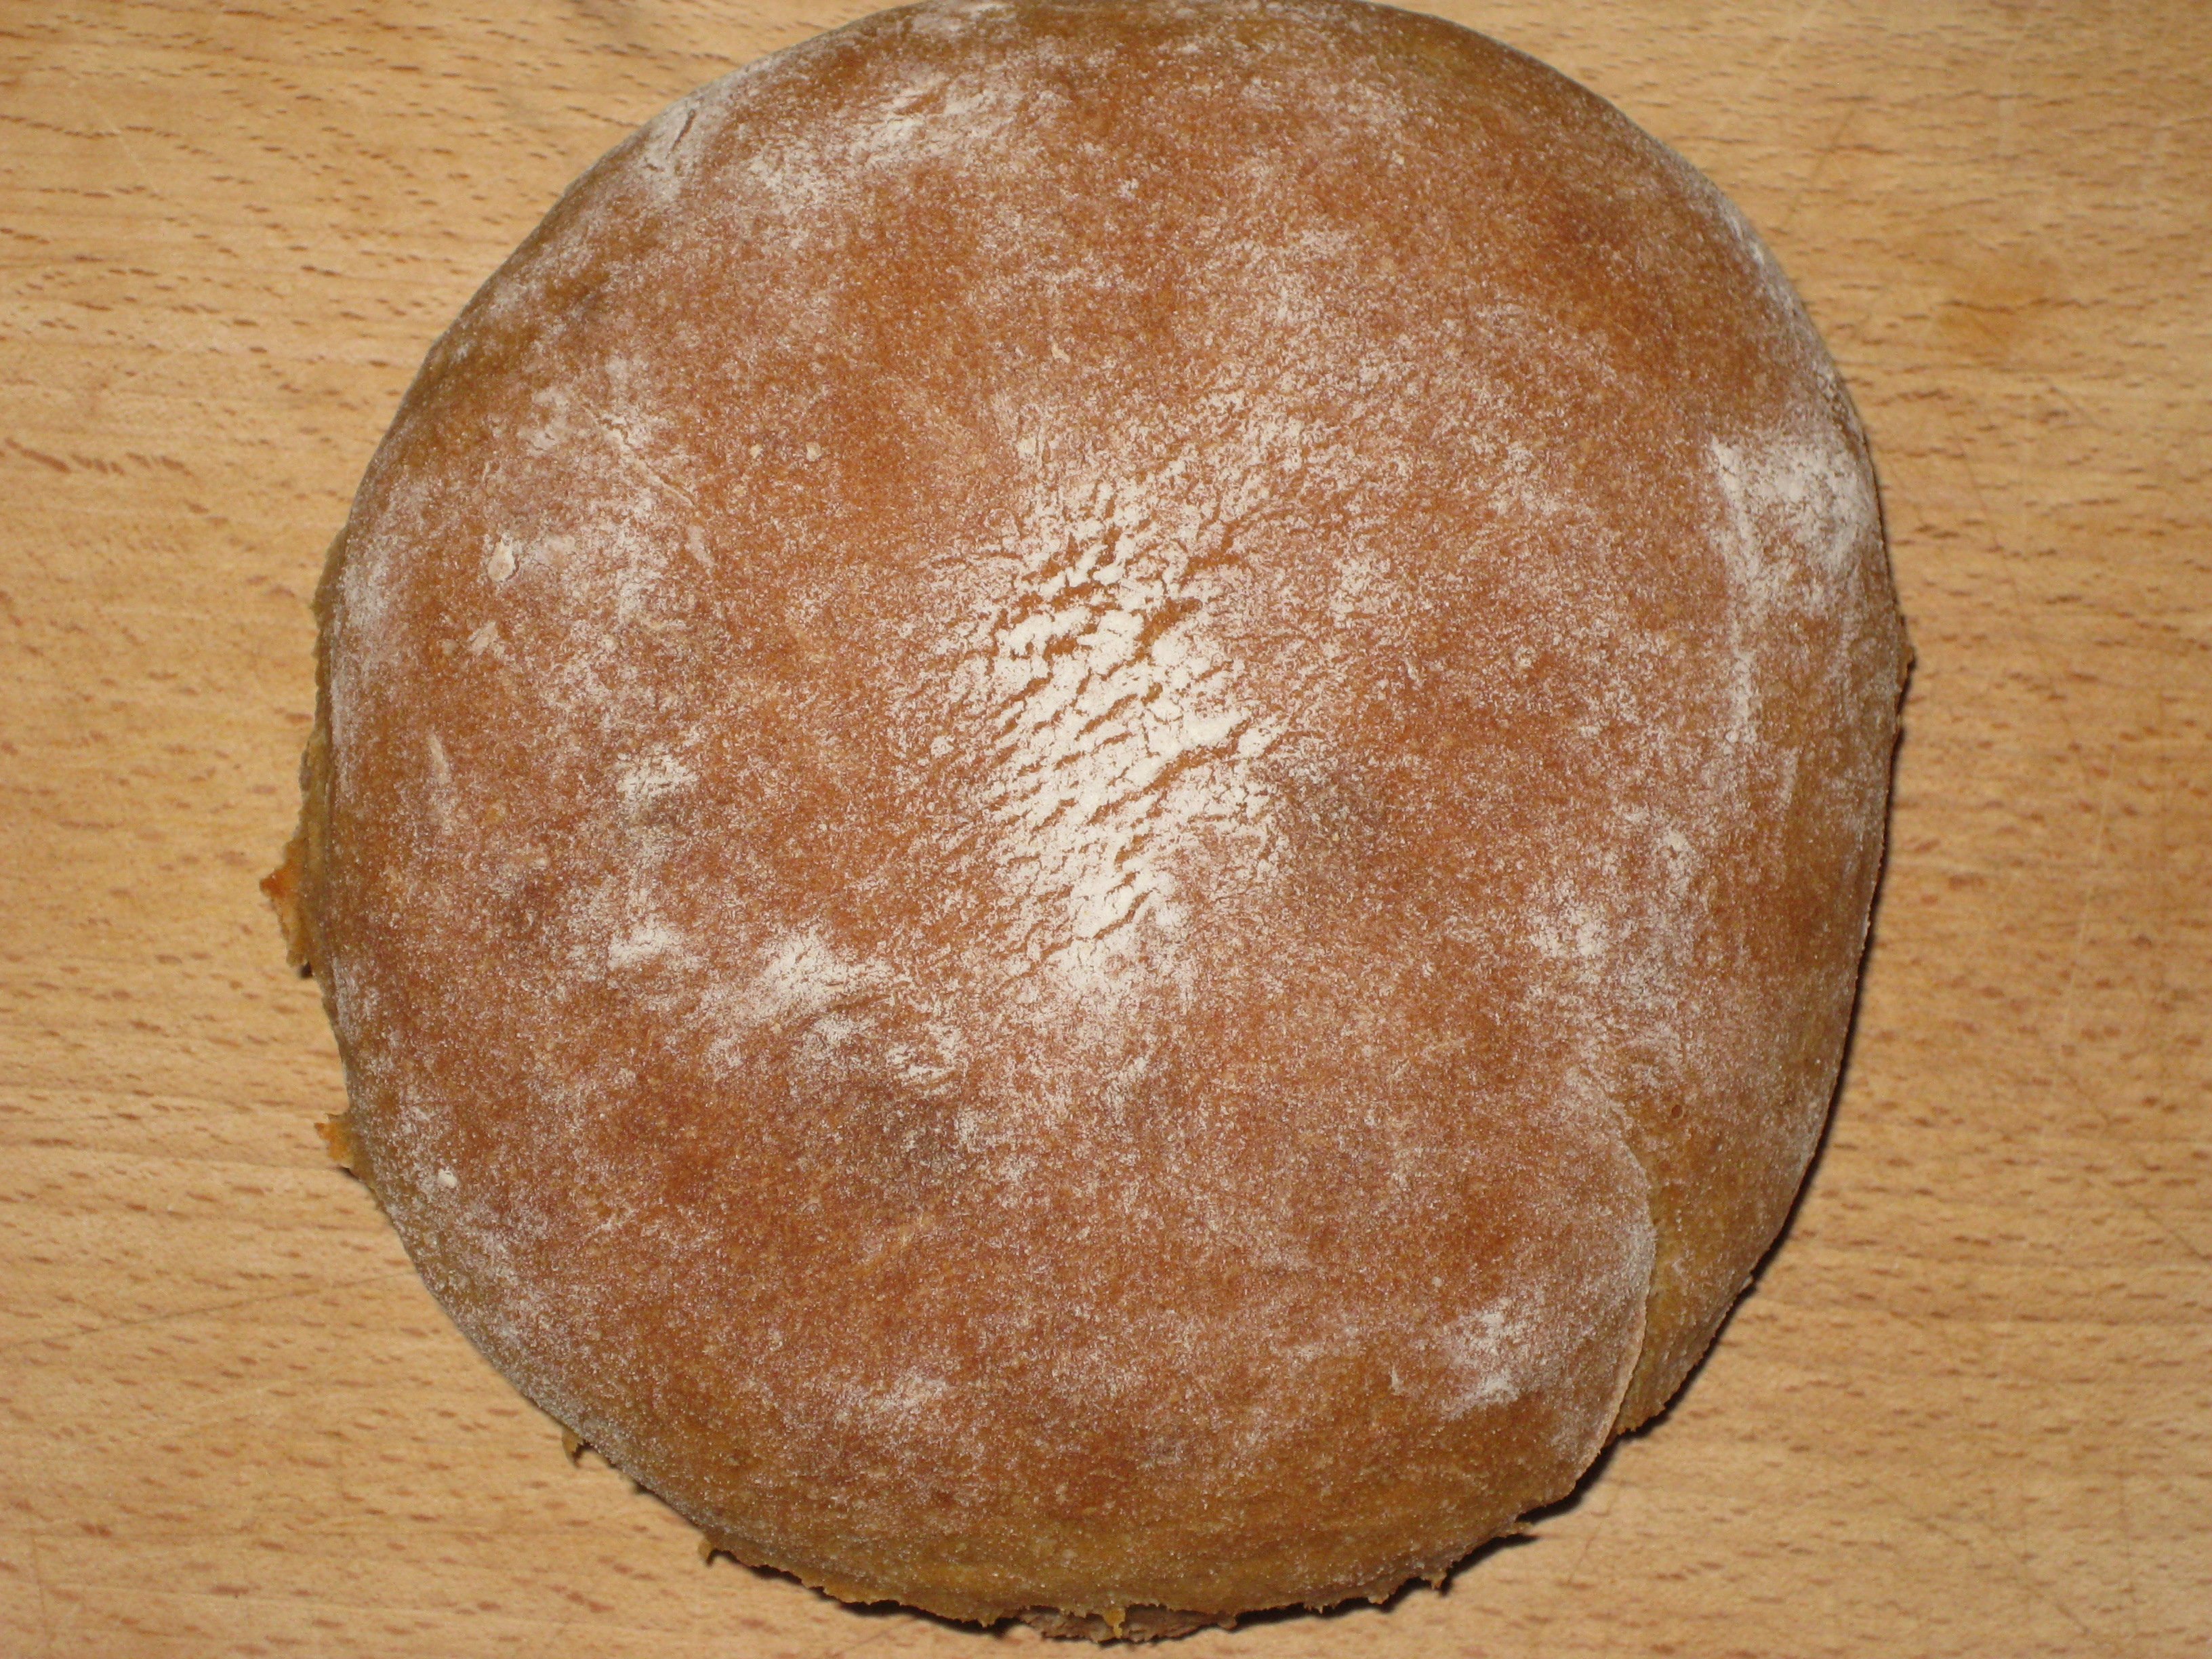
food, produce, baking, snack, eat, cuisine, bread, loaf, sourdough, even baked, coconut, baked goods, breads, vespers, selberbacken, farmer's bread, rye bread, cool down, grass family